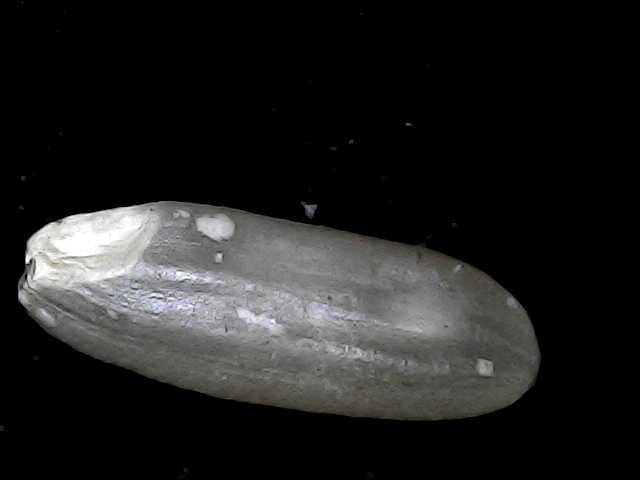
Rice variety: BD85